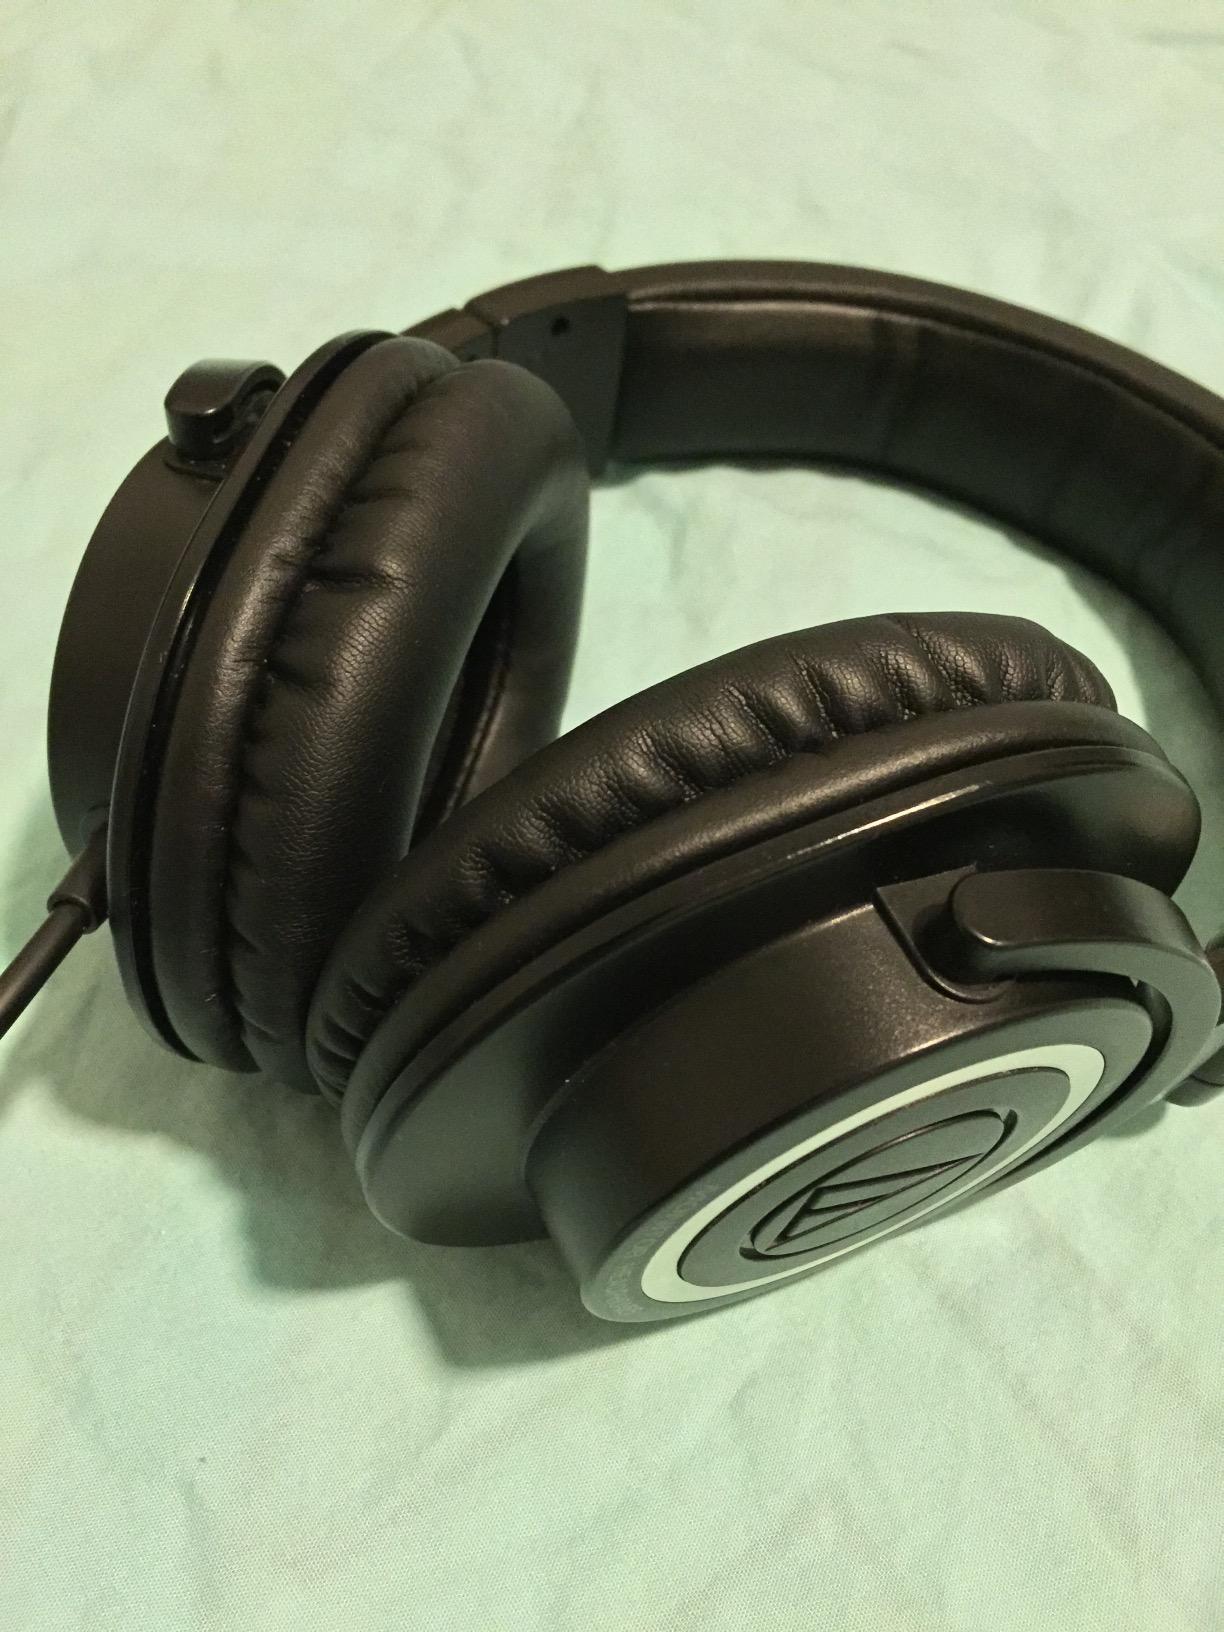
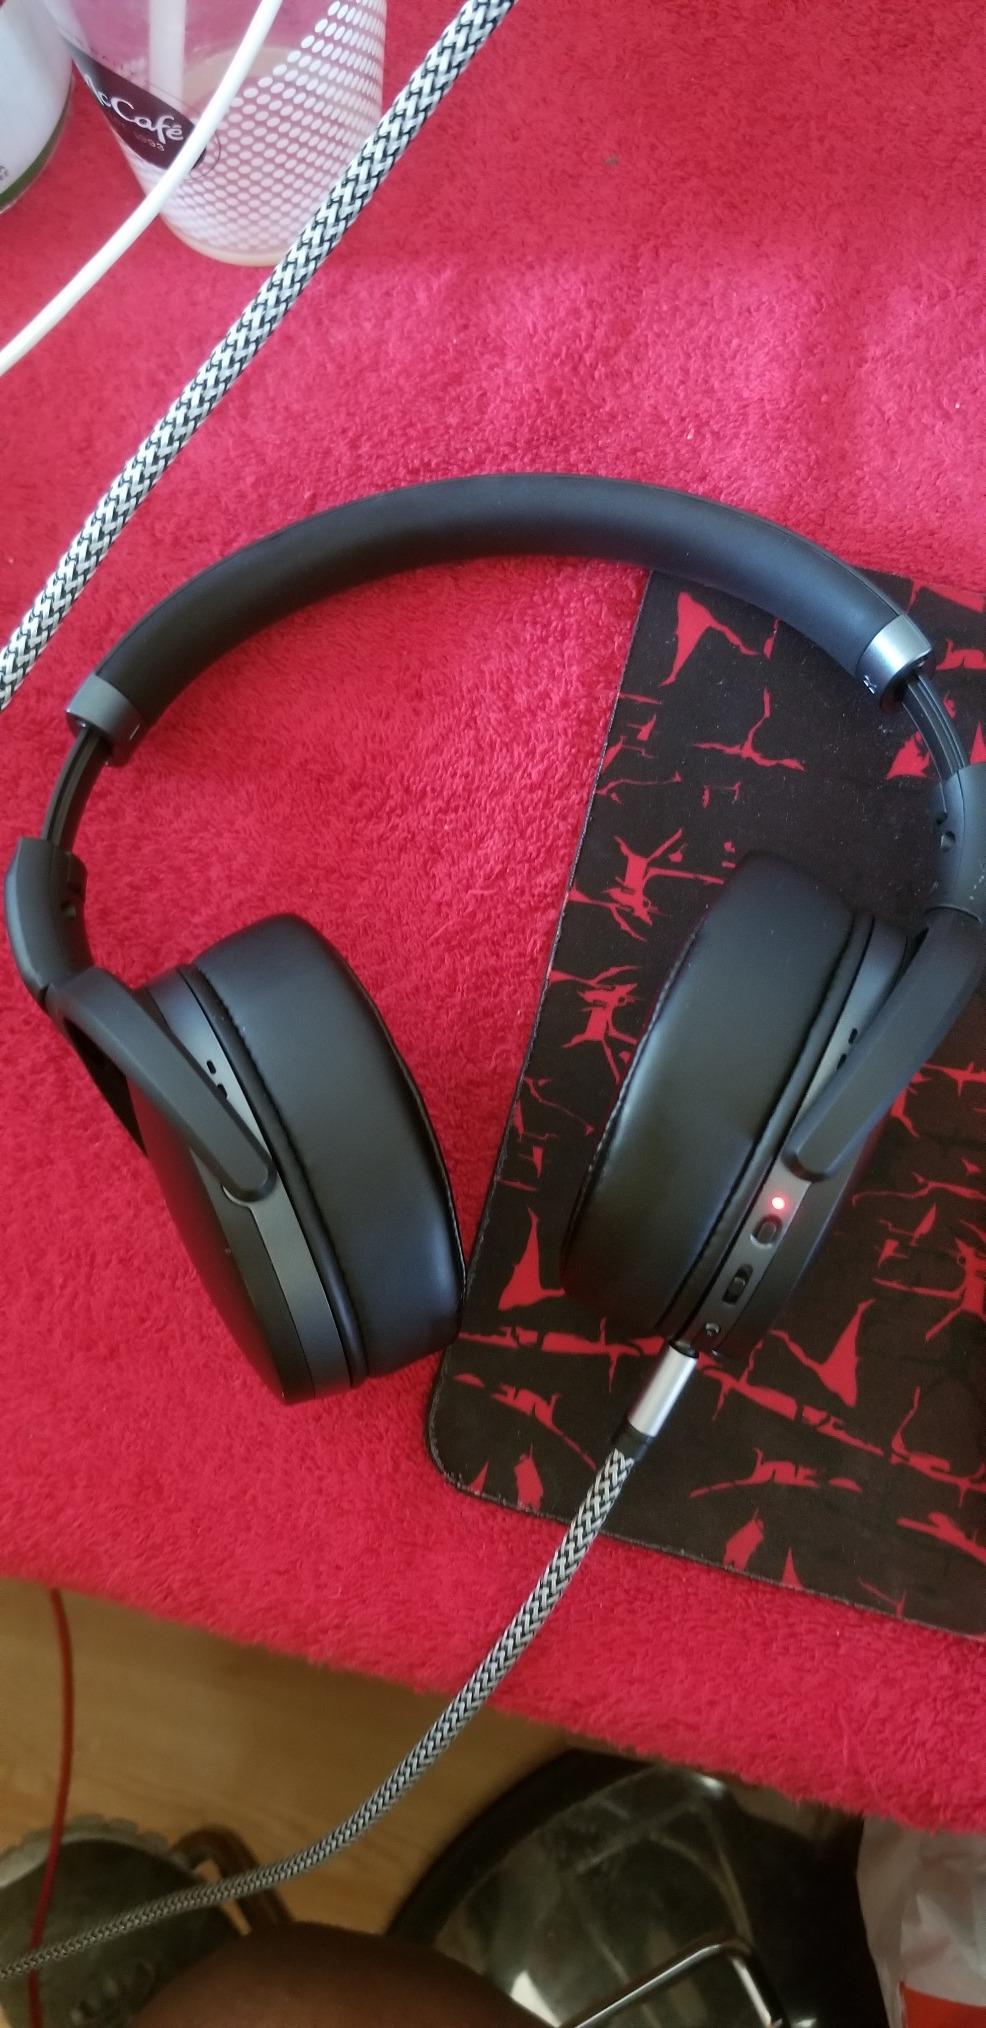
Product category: headphones
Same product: no